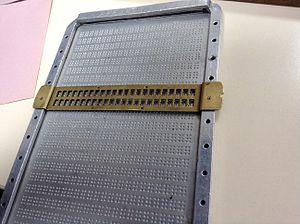
Tablette pour écrire le braille avec un poinçon.
L'histoire de l'éducation des aveugles en France, tout comme celle des sourds, a une place à part dans l'histoire de l'éducation spécialisée. En effet, la cécité et la surdité sont considérés comme éducables, et les enfants concernés bénéficient d'une éducation spécialisée plus tôt que les enfants avec d'autres types de handicaps. Ainsi, en 1784, peu après la fondation de la première école pour sourds par l'Abbé de l'Epée, Valentin Haüy fonde l’Institut royal des jeunes aveugles, désormais nommé l’Institut national des jeunes aveugles. C'est là qu'au XIXᵉ siècle est inventé le braille, utilisé mondialement depuis. D'autres écoles spécialisées sont ouvertes au XIXᵉ siècle en province, avec l'objectif d'une professionnalisation pour des ateliers adaptés. Cette branche de l'éducation spécialisée est également une illustration de l'évolution de l'éducation primaire en France, avec des spécificités. Aujourd'hui, ces écoles existent toujours et constituent un cas particulier de la prise en charge pour une éducation inclusive.